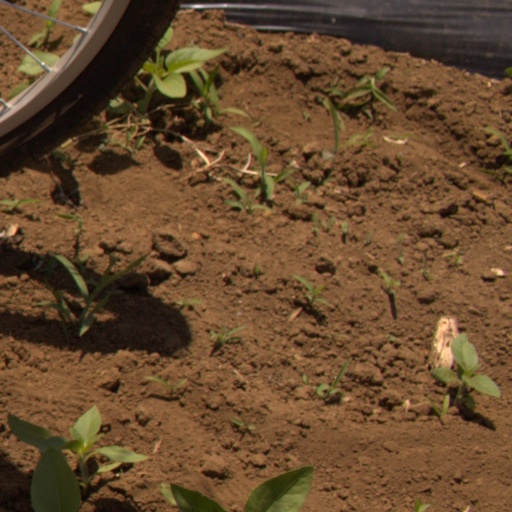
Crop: Jerusalem artichoke